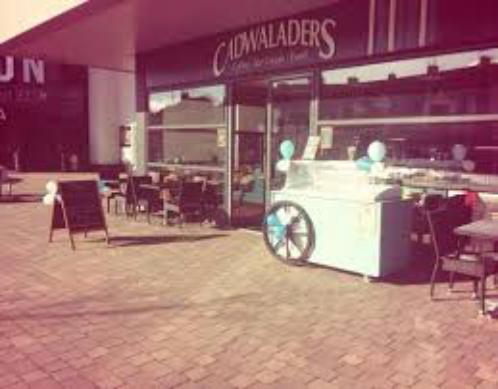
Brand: Cadwalader's Ice Cream
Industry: Food